Hugo W. Koehler

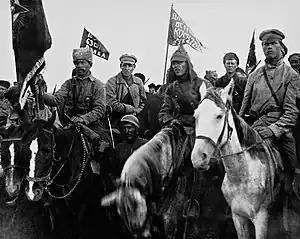
Semyon Budyonny's Red Army First Cavalry, ca. 1920

On daybreak of the third day, Koehler joined a small cavalry detachment headed toward the fighting in Melitopol. "Upon arrival at the outskirts of Melitopol we found Reds still held Melitopol station and were bombarding the town from armored trains at a distance, but the south Russian forces had occupied the main part of town. I continued on into the town and went at once to headquarters where I found General Tsichetski installed in the building hurriedly vacated a few hours previously by the Bolshevik Central Committee." At his request, Koehler was given three cossacks to accompany him to the address he had earlier obtained from a prisoner for the headquarters of the Bolshevik Tchresvichaika. Breaking the locks, the group began collecting up the papers that seemed of value, until seeing a group of White cavalry galloping by, they learned they were caught in the middle of Red troops that had counter-attacked and reentered the city. Rather than try to flee, Koehler and his party commandeered a cart and hid with their load of papers by a flour mill for a few hours, until the Red troops themselves retreated with White cavalry on their flank. Koehler and his group rode on to Radionovka "with their loot". Within a few days, Slashchov had conquered the entire province and doubled Wrangel's White-held territory, secured enough grain to feed the Crimea and his cavalry's horses, and improved the standing of the White cause in Europe. When Pisarev attacked at Chongar and Kutepov's Volunteer Army troops engaged the main Red forces at Perekop, the Reds were caught off guard and had to retreat to avoid being surrounded.